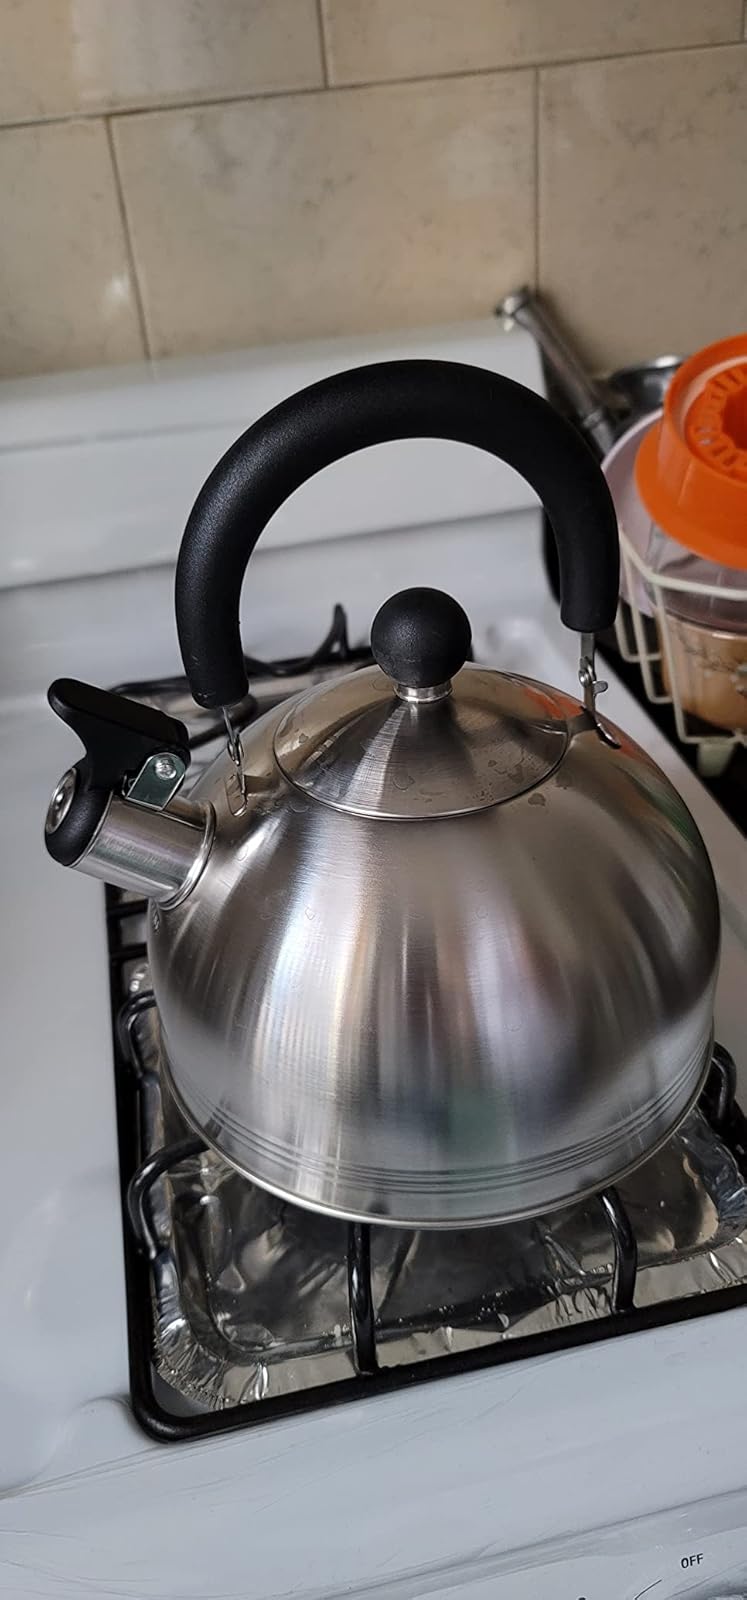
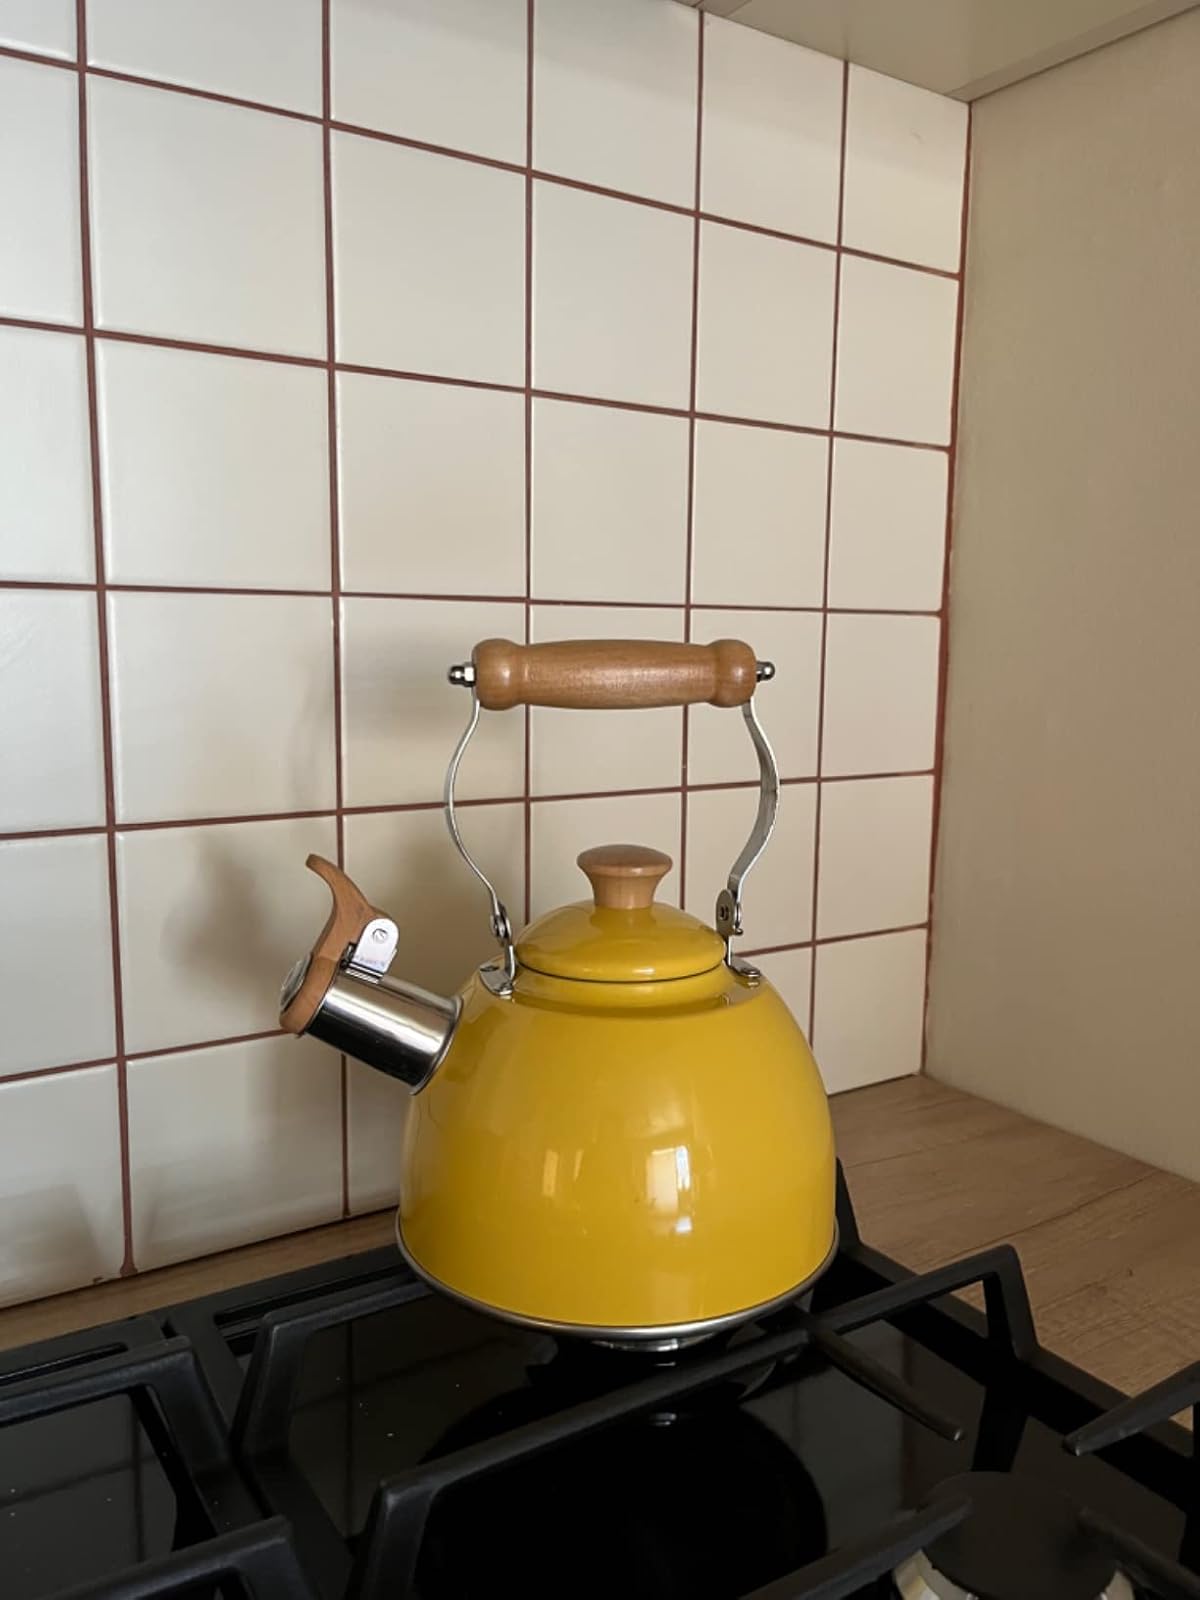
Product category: items_kettle
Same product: no